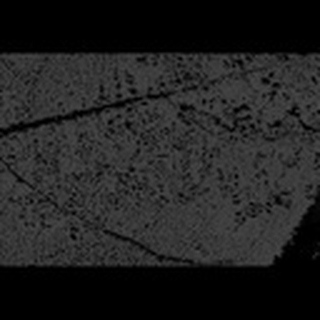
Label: cotton_aphids